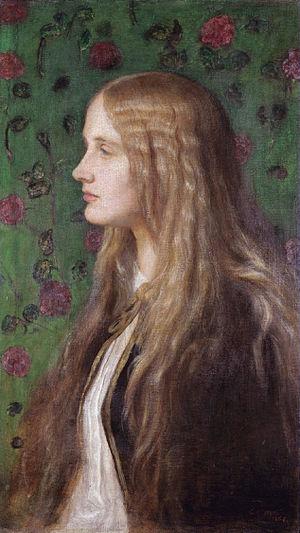
Lady Constance Georgina Bulwer-Lytton est une écrivain britannique, suffragette et militante des réformes carcérales, du droit de vote des femmes et de la contraception. Elle utilisa le pseudonyme de Jane Warton.